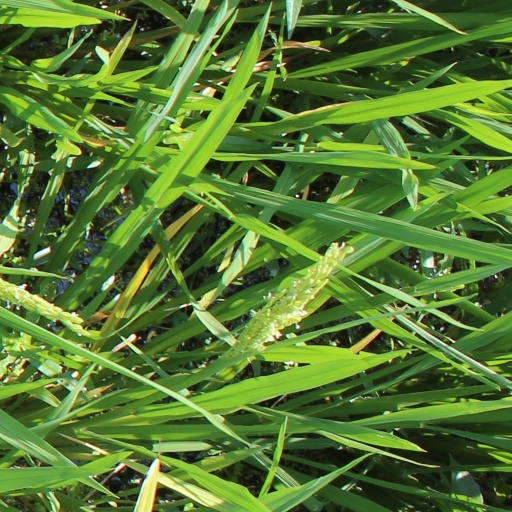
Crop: rice